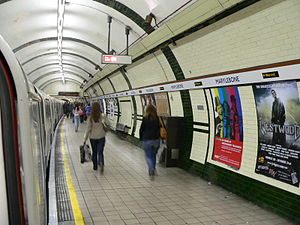
Marylebone Station / London Underground
Nordgående perronspor
Marylebone Station eller London Marylebone er en National Rail- og London Underground-station i det centrale London. Den er placeret midtvejs mellem fjerntogsstationerne Euston og Paddington, cirka 1,6 km fra hver.